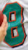
Number: 8